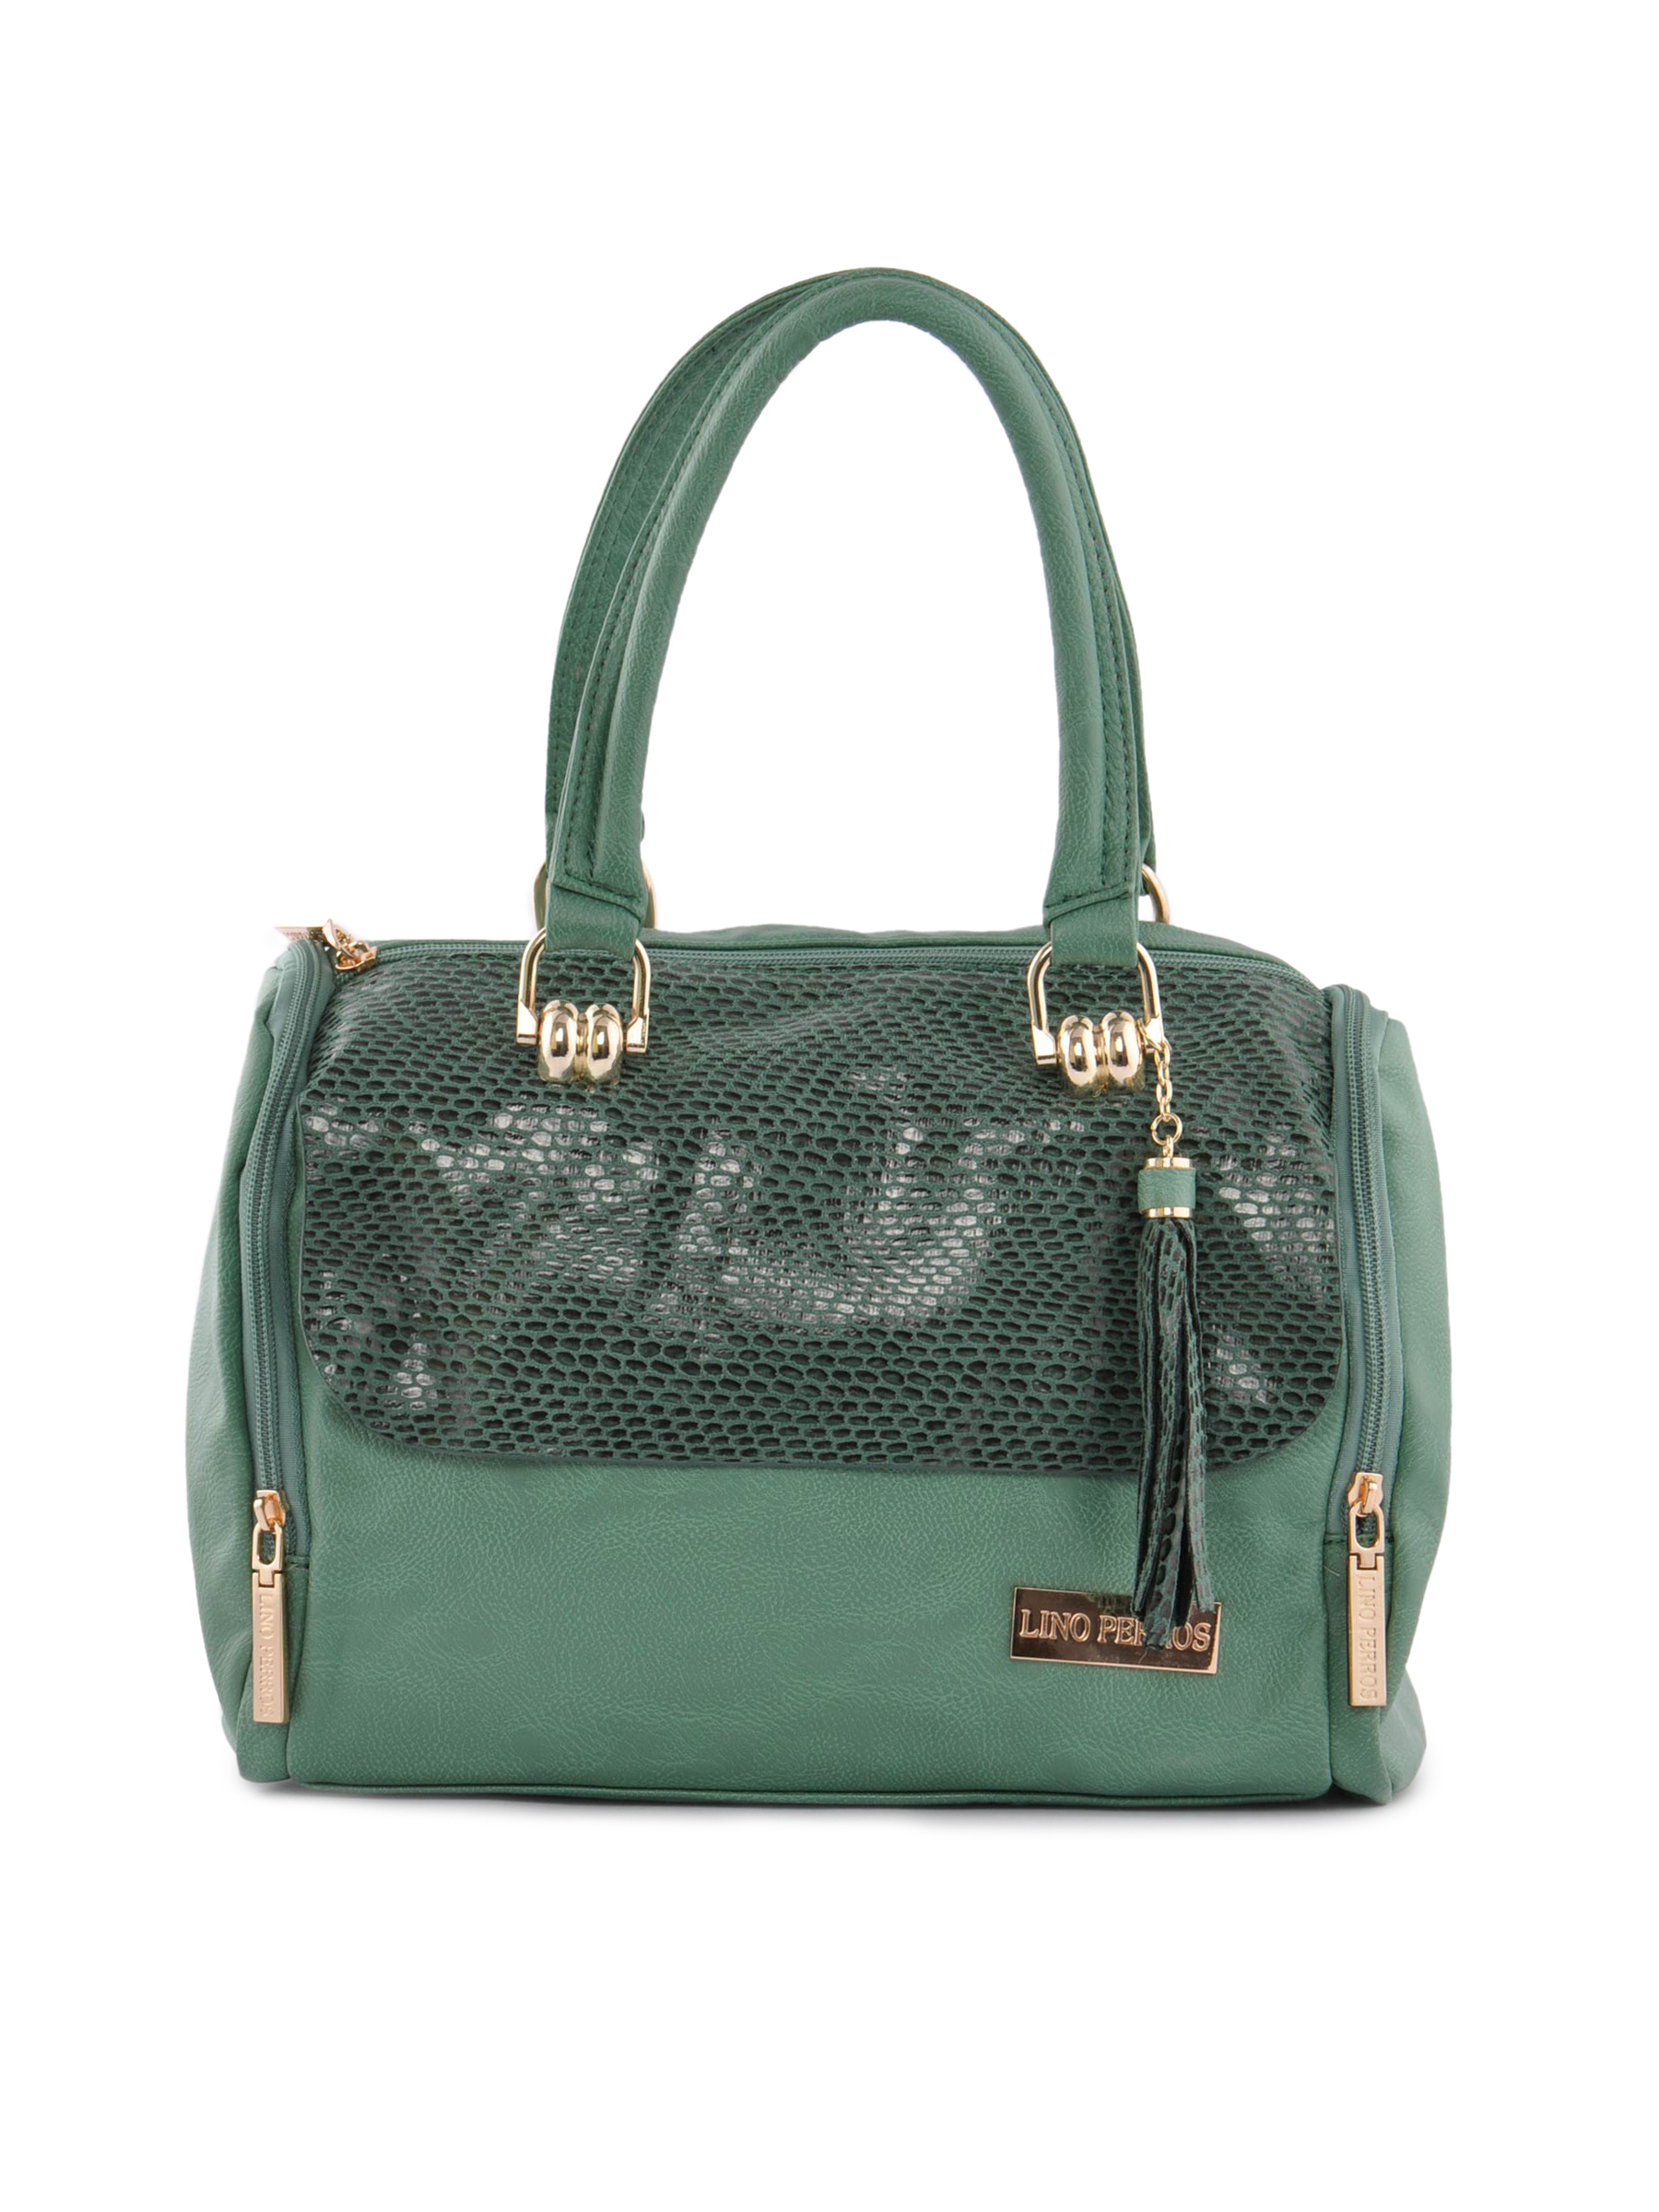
Lino Perros Women Snake Skin Look Green Handbag
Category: Accessories / Bags / Handbags
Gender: Women
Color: Green
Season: Winter 2015
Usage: Casual